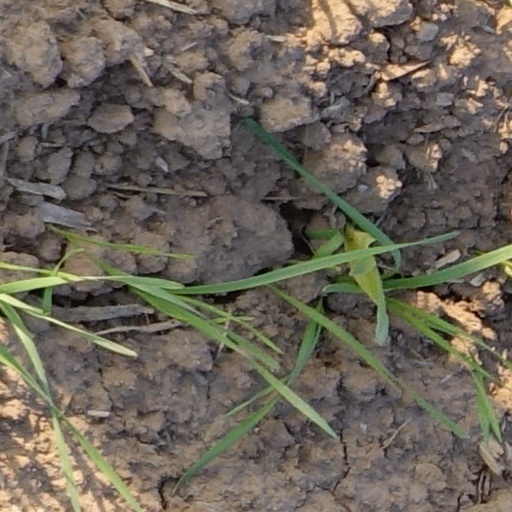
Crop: wheat